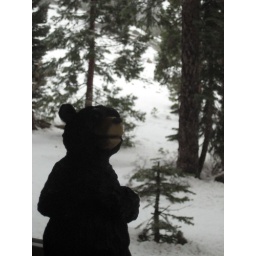
(carving of a bear, I should clarify, not a bear standing around whittling)